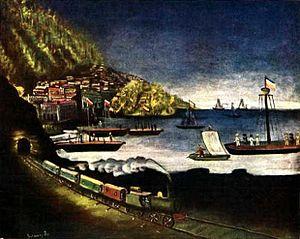
Batoumi est une ville de Géorgie, capitale de la région autonome d'Adjarie détachée de l'ancienne région historique de Gourie, et ayant le statut de ville depuis 1878, avec une population estimée à 154 600 habitants le 1ᵉʳ janvier 2016 selon l'Office national des statistiques de Géorgie.